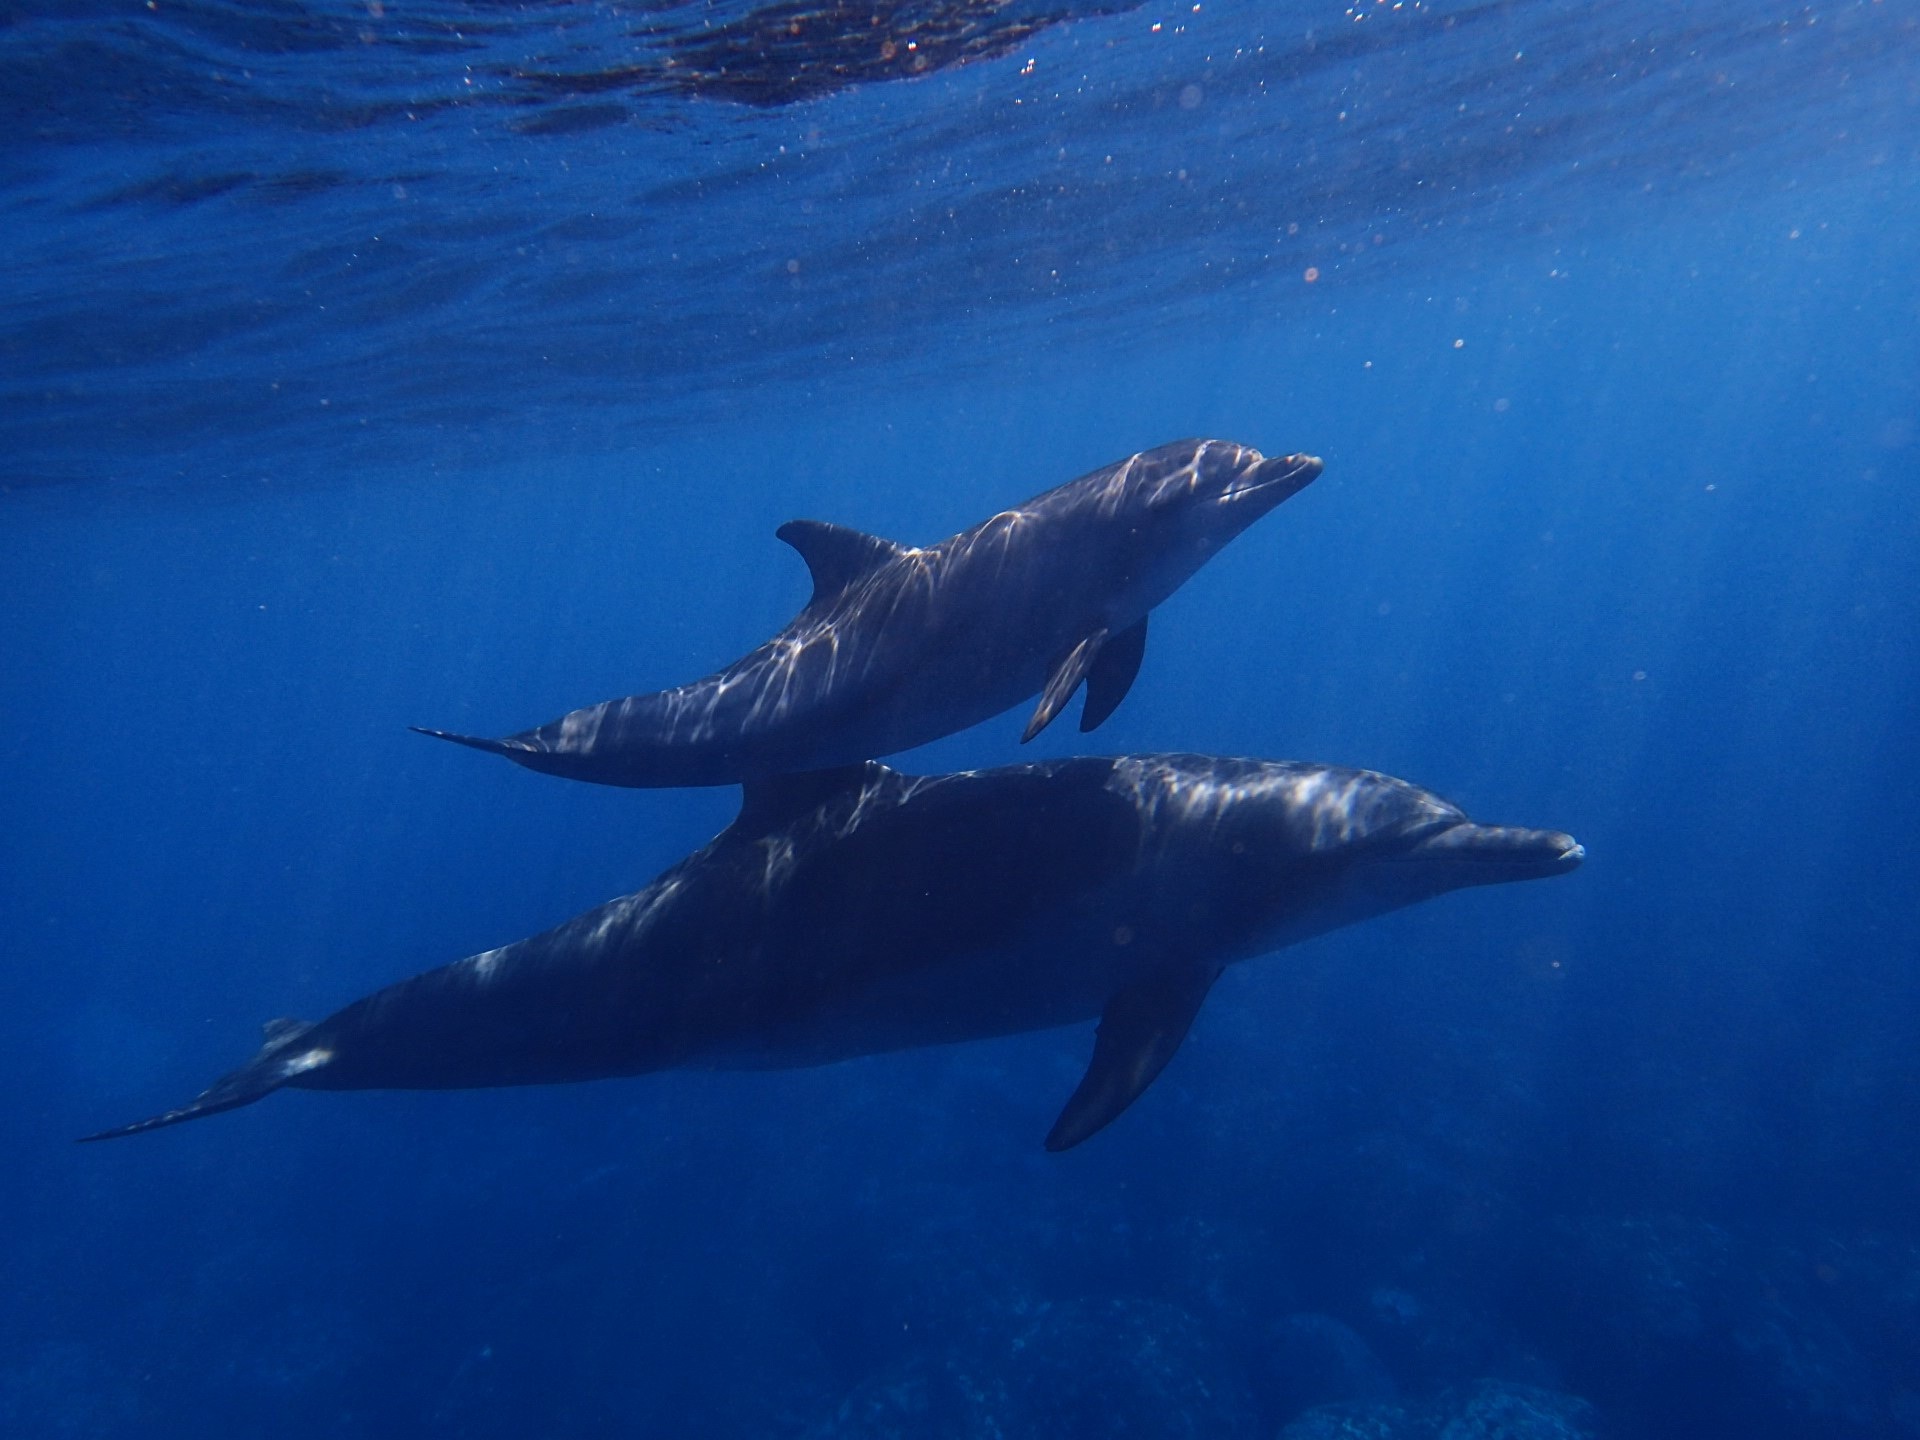
sea, ocean, animal, diving, underwater, biology, mammal, blue, fish, humpback whale, vertebrate, dolphin, marine mammal, marine biology, spinner dolphin, whales dolphins and porpoises, stenella, common bottlenose dolphin, short beaked common dolphin, rough toothed dolphin, striped dolphin